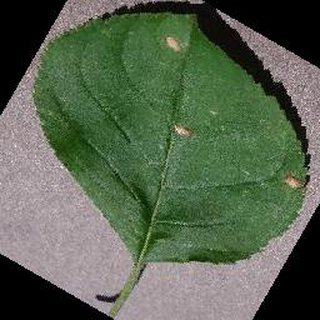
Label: apple_black_rot